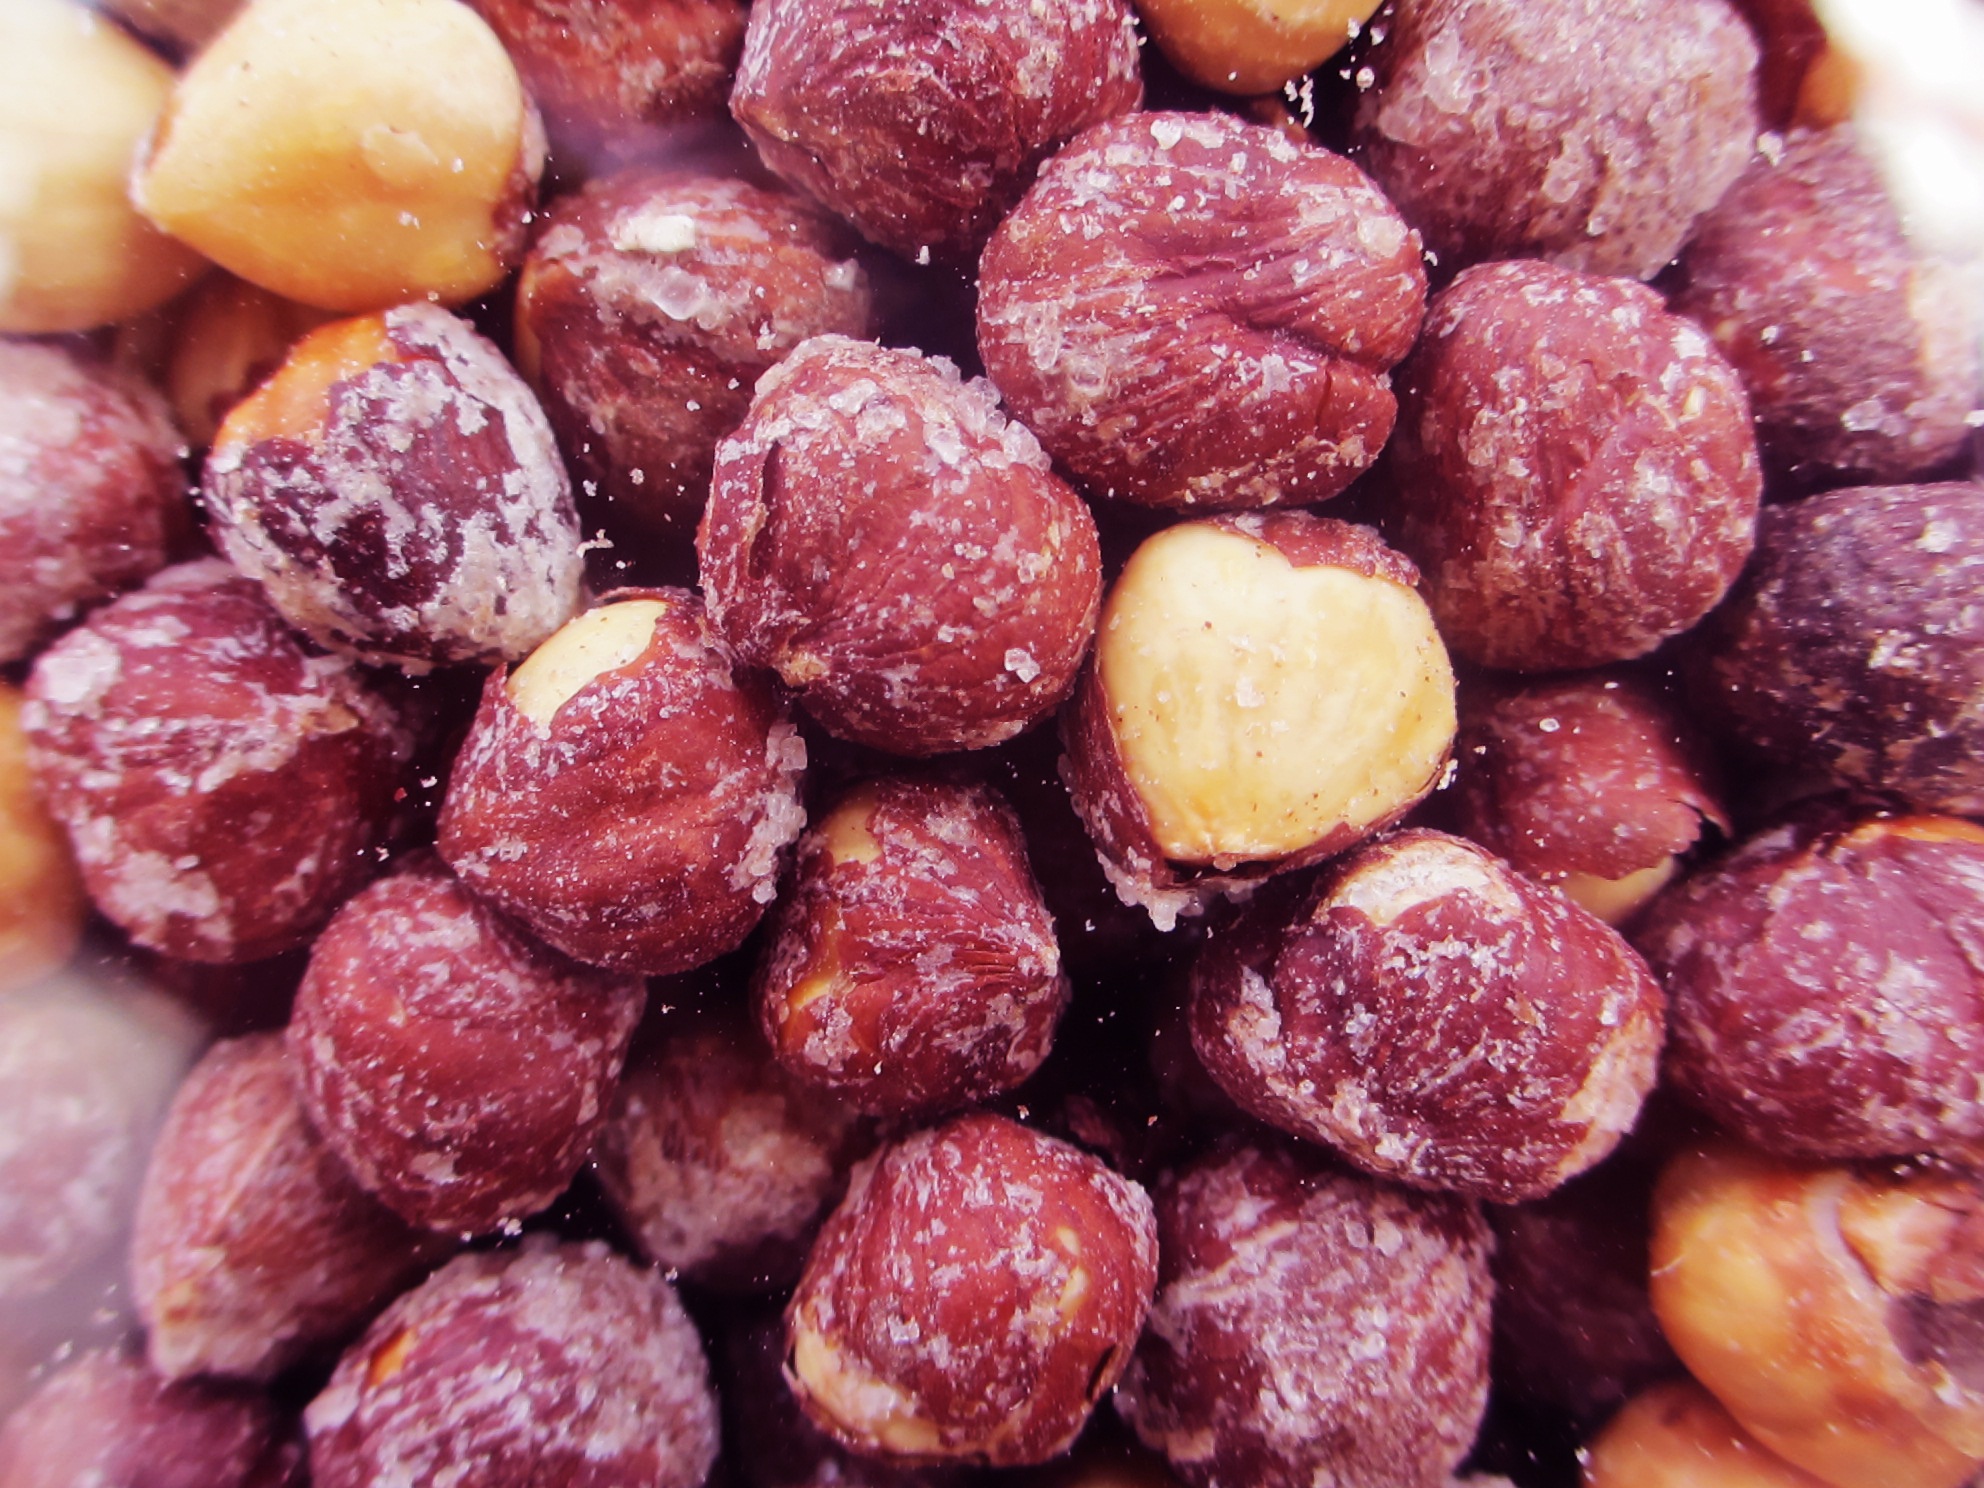
plant, fruit, food, produce, vegetable, eat, power, hazelnut, flowering plant, food product, land plant